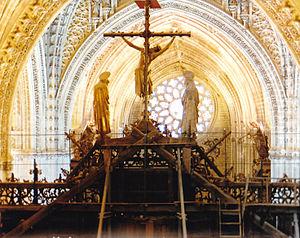
Le Retable majeur de la cathédrale de Séville est une œuvre d'art de dimensions exceptionnelles située au centre de l'édifice, au fond de la Capilla Mayor et visible depuis le crucero mais non depuis la nef principale du fait de la présence du chœur clôturé qui, comme souvent en Espagne, en rompt la perspective.